Nobility

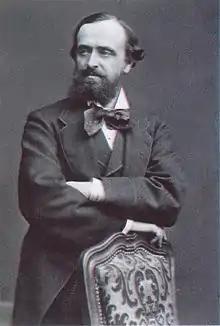
Count Carl Robert Mannerheim (1835–1914), a Finnish aristocrat, businessman, and the father of Baron C. G. E. Mannerheim, the Marshal of Finland.

"Aristocrat" and "aristocracy", in modern usage, refer colloquially and broadly to persons who inherit elevated social status, whether due to membership in the (formerly) official nobility or the monied upper class.